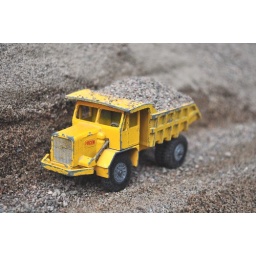
For 7 Days Of ShootingIt's fun to play in the sand.My cat thought so too.Had the truck jumped twice!